Martin Ruby

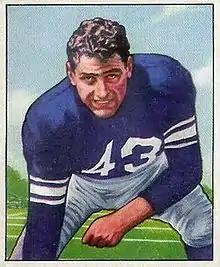

Martin Owen Ruby (June 9, 1922 – January 3, 2002) was an offensive tackle and defensive tackle for the New York Yankees and the Brooklyn Dodgers in the All-America Football Conference (AAFC), New York Yanks of the National Football League (NFL), and the Saskatchewan Roughriders of the Western Interprovincial Football Union (WIFU). He lived in Waco, Texas, while he was a professional player.